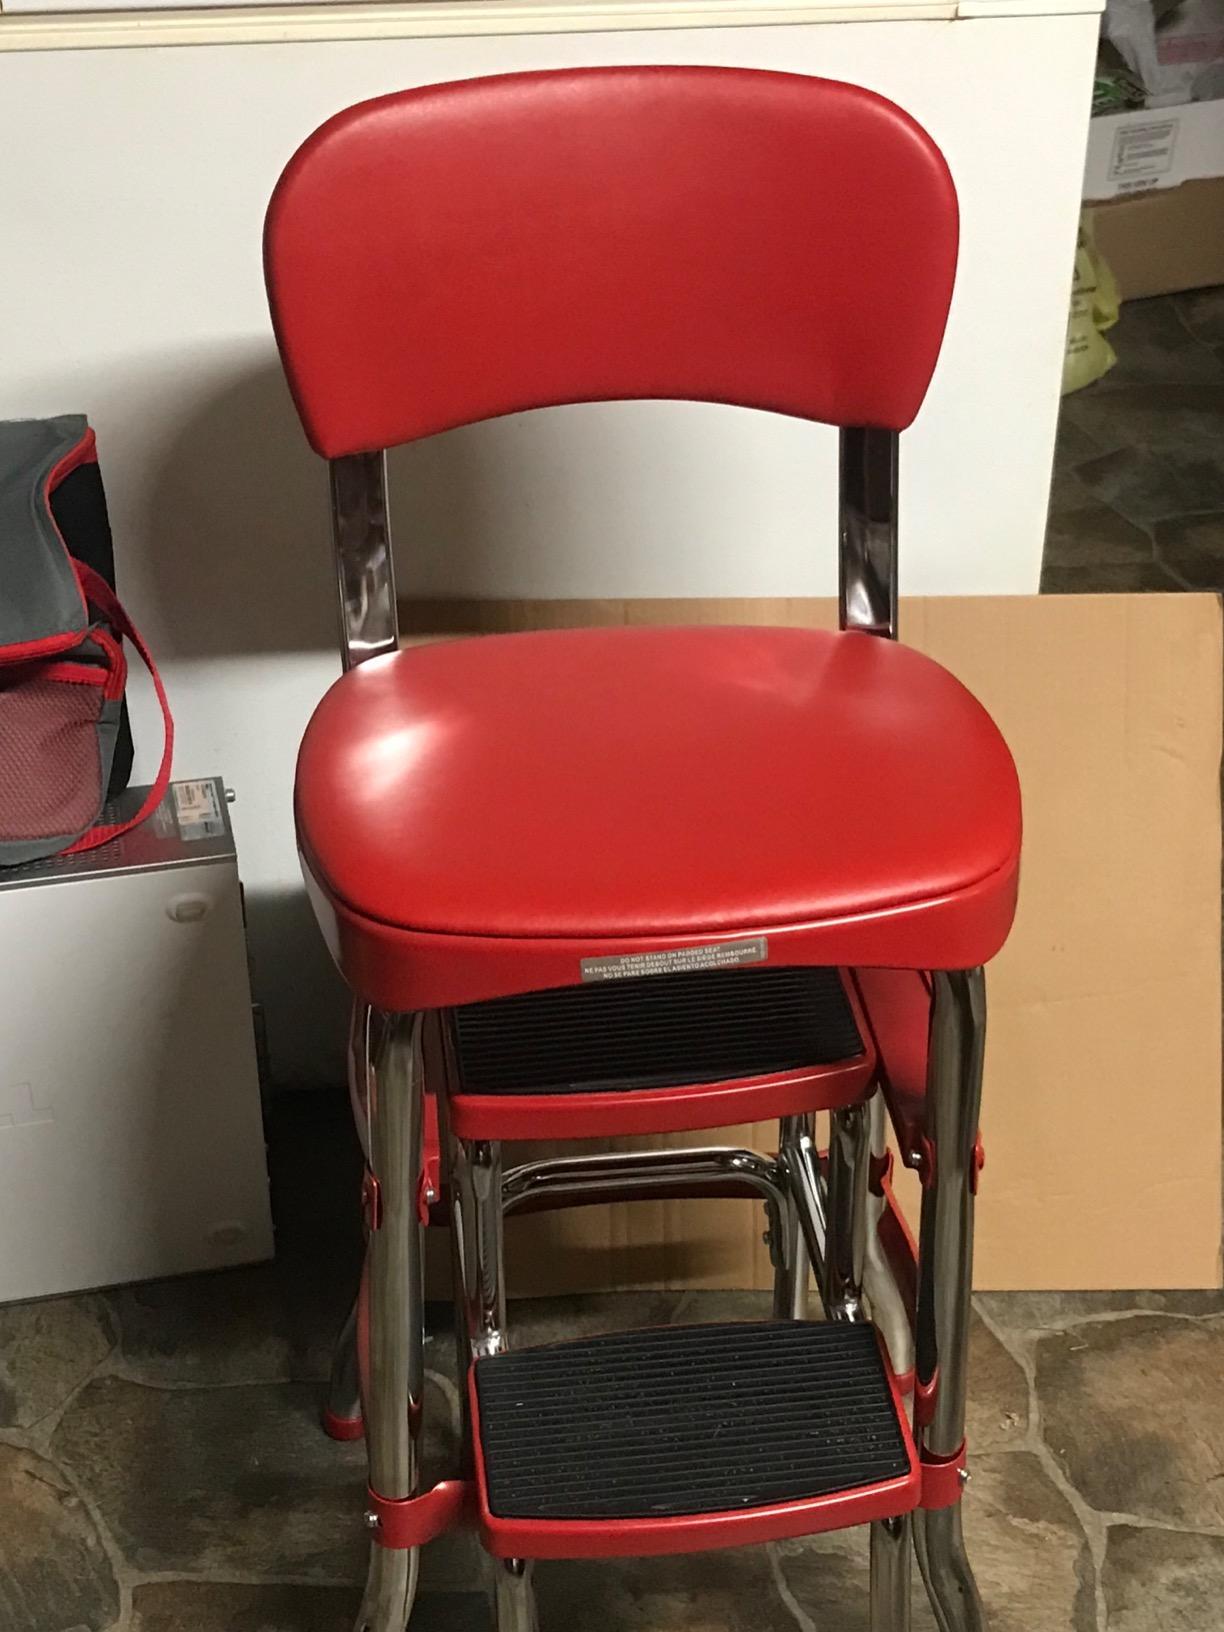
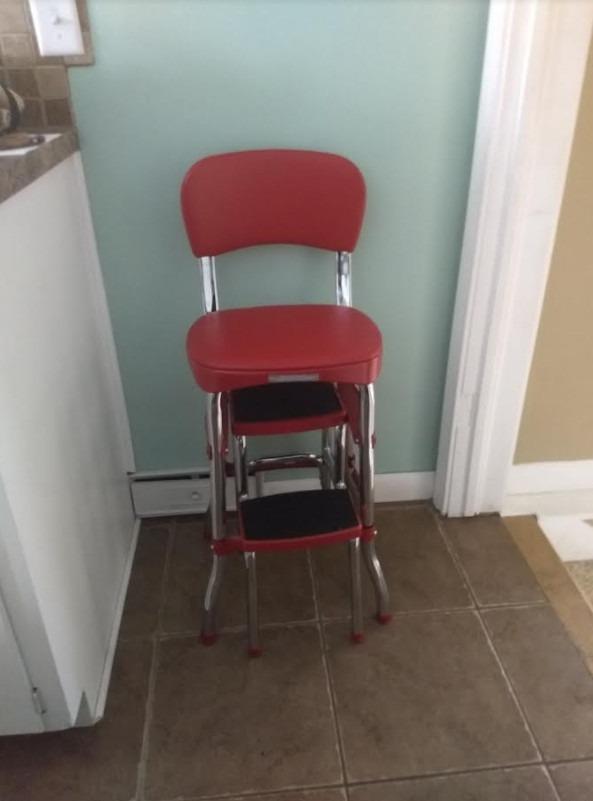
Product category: items_chair
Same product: yes